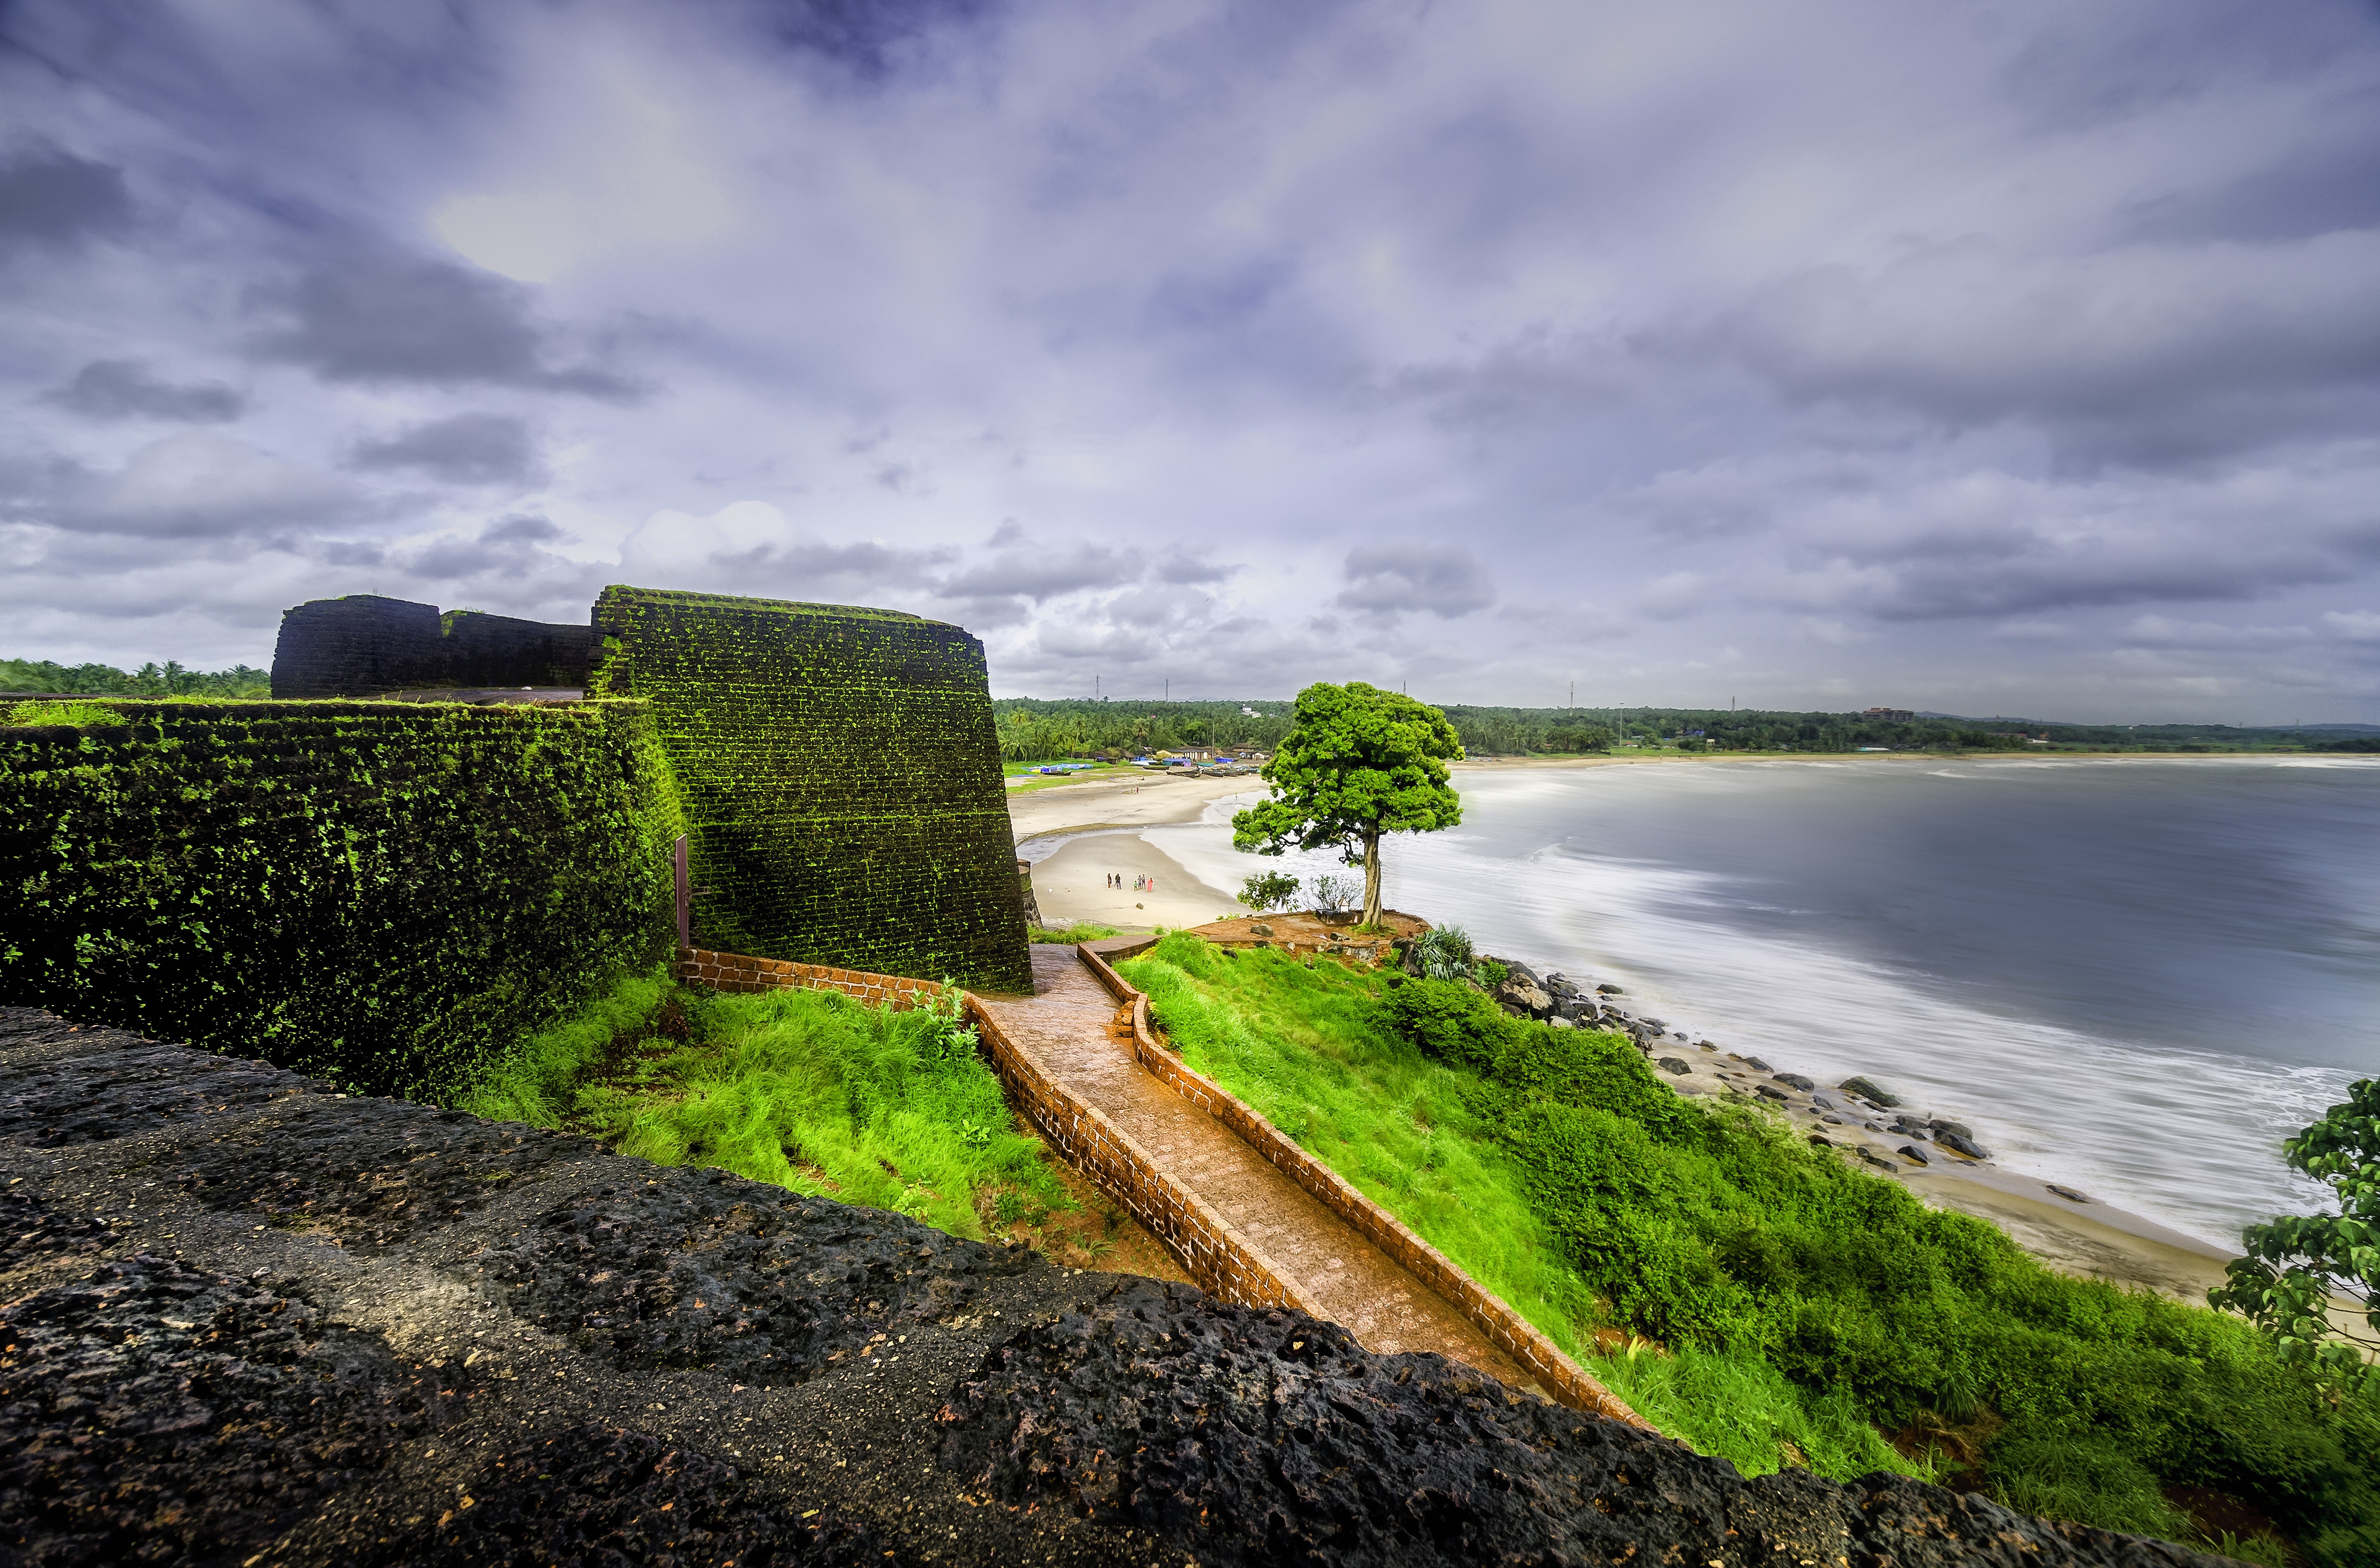
beach, landscape, sea, coast, tree, water, nature, grass, rock, ocean, horizon, cloud, sky, hill, shore, river, walkway, travel, cliff, green, reflection, fishing, seascape, bay, reservoir, fish, highland, terrain, waterway, net, fort, loch, rural area, kerala, geographical feature, bekal